Kurohyō: Ryū ga Gotoku Shinshō

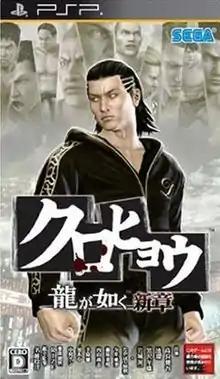
Japanese cover art

, codenamed "Project K", is a 2010 video game developed by Sega along with syn Sophia and released by Sega for the PlayStation Portable (PSP) in 2010. The game was introduced on April 21, 2010 by "Famitsu" and is a spin-off of Sega's "Yakuza" series. An adaptation of the game was televised from October 5 to December 21, 2010, on MBS and TBS.